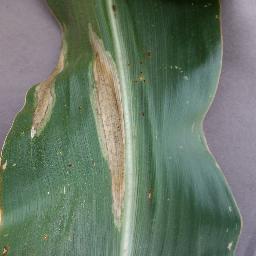
Label: Corn___Northern_Leaf_Blight